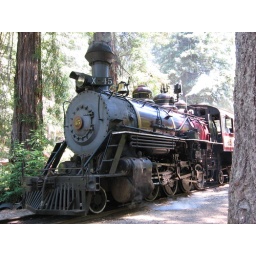
Skunk train filling up with water in California redwoods.